Keratoacanthoma

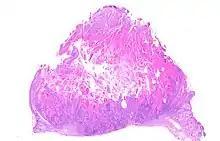
Microscopic view of a skin keratoacanthoma

Keratoacanthomas presents as a fleshy, elevated and nodular lesion with an irregular crater shape and a characteristic central hyperkeratotic core. Usually the people will notice a rapidly growing dome-shaped tumor on sun-exposed skin.